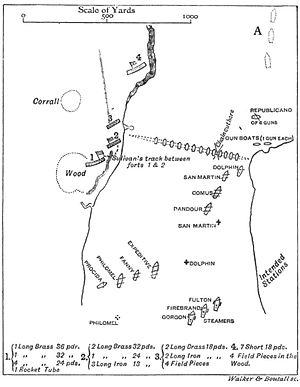
Plan du combat naval de l'Obligado, 20 novembre 1845 selon l'Amiral sir Bartholomew Sulivan (1810–1890) commandant de la flotte britannique lors de la bataille